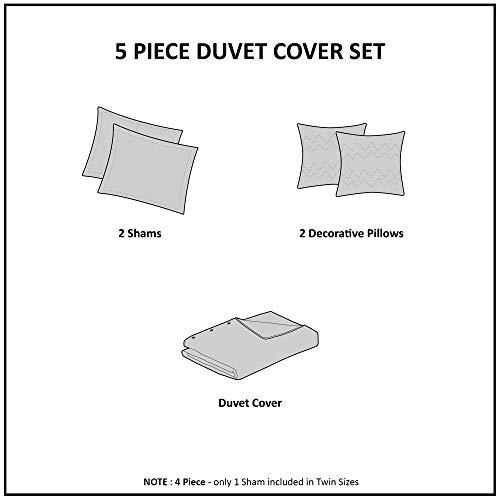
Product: Urban Habitat Kids Lola Full/Queen Duvet Cover Set Girls Bedding - Purple, Aqua, Unicorns – 5 Piece Kids Girls Duvet Set – 100% Cotton Bed Duvet Covers
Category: Home & Kitchen | Bedding | Kids' Bedding | Duvet Covers & Sets | Duvet Cover Sets
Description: Fun and whimsical unicorn printed cotton duvet set for girl's first bed Pink print with white and purple accent colors on the face, reverse is solid purple Set includes duvet cover, 2 shams 1 sham in Twin, 1 square and 1 oblong decorative pillows White square pillow with pleating details, purple oblong pillow with unicorn applique embroidery Duvet cover has 4 corner inside ties, button closure.
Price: $56.34
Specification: ProductDimensions:88x88x0.1inches|ItemWeight:5.73pounds|ShippingWeight:5.95pounds(Viewshippingratesandpolicies)|Manufacturer:UrbanHabitatKids|ASIN:B073XJZKBW|Itemmodelnumber:UHK12-0051